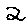
Label: 2